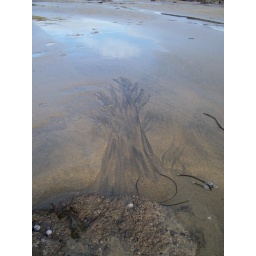
The sand and the sea combine to draw a tree in winter!